William Robinson Clarke

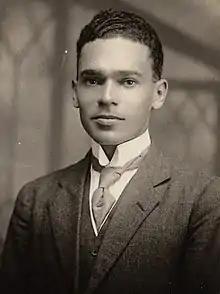
Clarke, 1914

Sergeant William Robinson Clarke (4 October 1895 – 26 April 1981) was a Jamaican World War I airman who was the first Black pilot to fly for Britain.